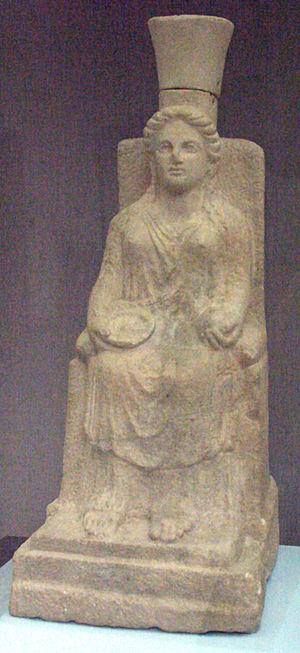
Statue en marbre de Héra couronnée, fin 5ème s. av. JC, avec la grenade dans la main comme symbole de la fertilité. Héraion de l'embouchure du Sélé à Paestum. L'iconographie rappelle celle de l'Héra de Polyclète à l'Héraion d'Argos. Italiano: Statua in marmo di Hera (fine del V sec.a.C), Heraion del Sele. L'immagine di culto raffigura la dea seduta in trono con la phiale ombelicata nella mano destra e il melograno nella sinistra.L'iconografia riecheggia quella del simulacro di Hera scolpito da Policleto per l'Heraion di Argo.
Paestum était une colonie grecque, détruite en 273-272 av. J.-C après avoir été conquise par Rome, sur la côte tyrrhénienne, en Italie du Sud, dans le cadre de la prise de Tarente. Elle se trouve sur le territoire de la commune actuelle de Capaccio-Paestum, en Campanie. Originellement, le site était une colonie grecque, fondée en 600 av. J.-C., et portant le nom de Poseidonia.